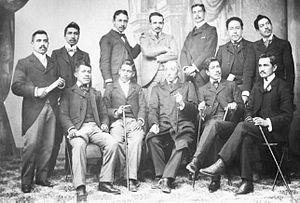
Alcides Arguedas est un écrivain, historien et homme politique bolivien né à La Paz le 15 juillet 1879 et mort à Chulumani le 6 mai 1946. Durant sa carrière politique, il effectue plusieurs voyages diplomatiques en Europe et en Amérique, est élu député, sénateur et est ministre de l'agriculture. Il a écrit plusieurs livres d'histoire mais est essentiellement connu pour deux œuvres : Pueblo Enfermo, essai dans lequel il dépeint les difficultés économiques et sociales que connaît son pays ; et Raza de Bronce, roman pessimiste sur la misère des Amérindiens des Andes.